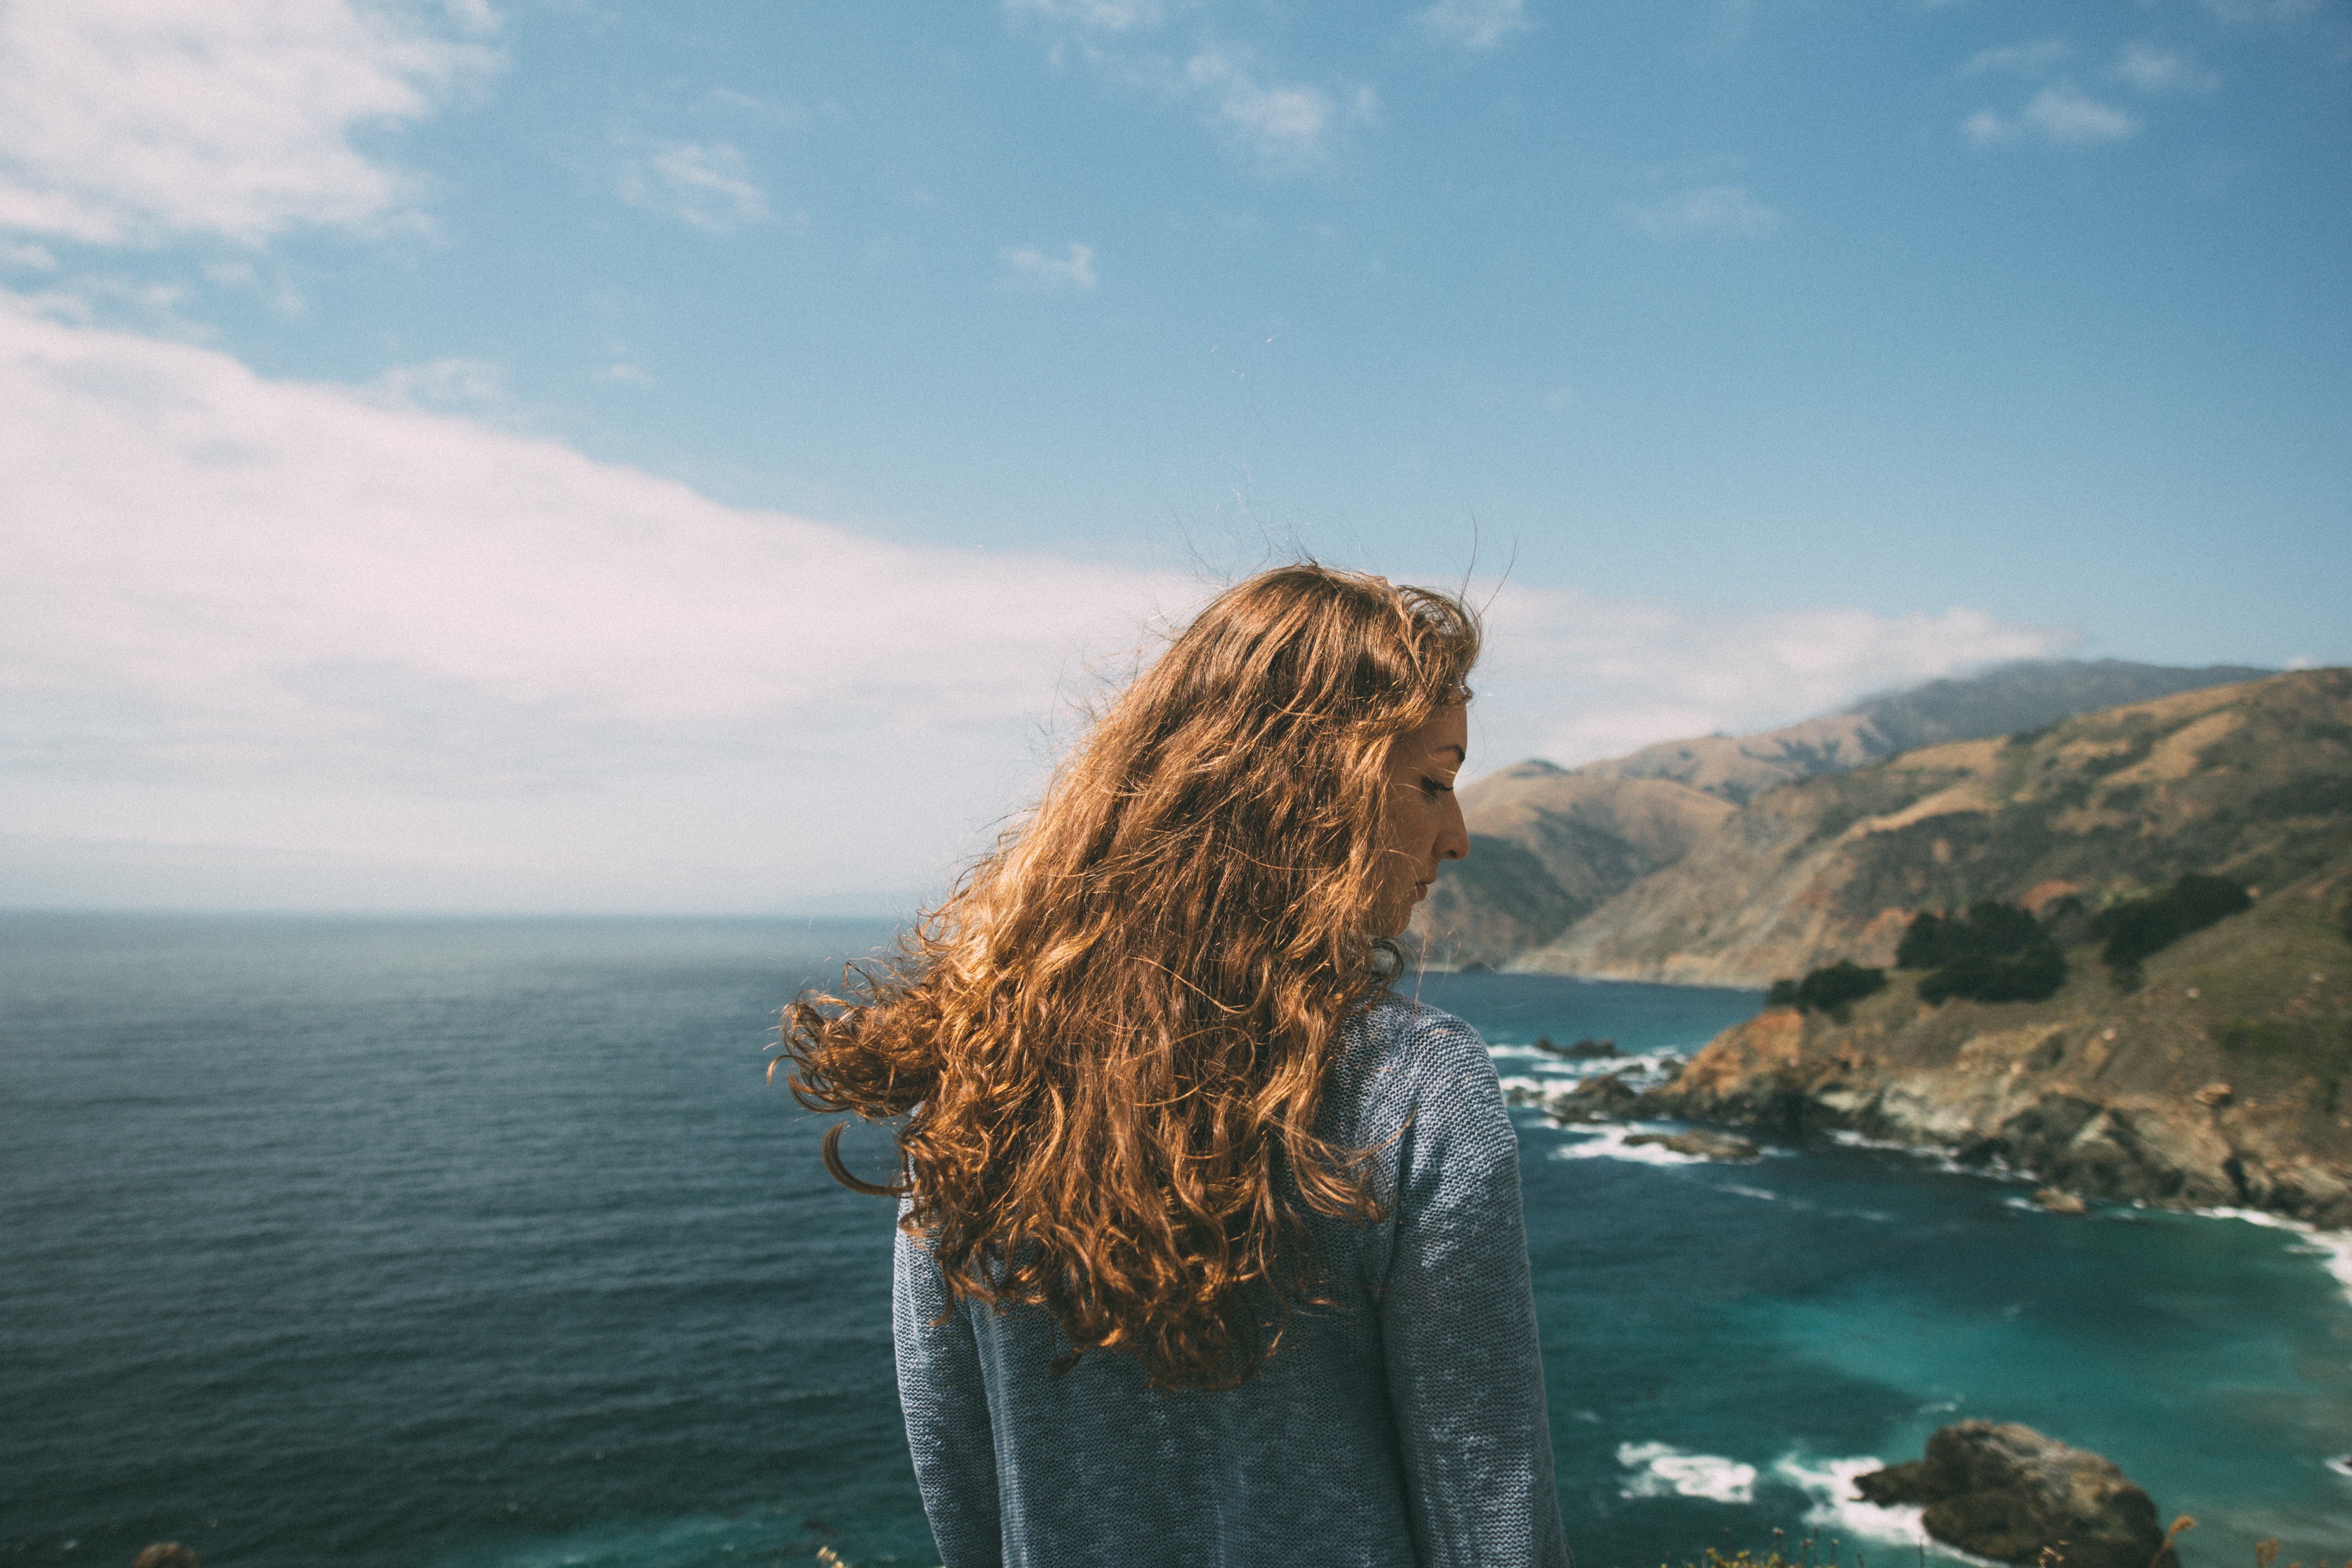
beach, sea, coast, rock, ocean, horizon, person, cloud, girl, woman, sunlight, shore, wave, view, vacation, cliff, lookout, cove, bay, terrain, body of water, back, hairs, cape, islet, landform